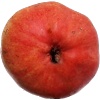
Label: Pear Red 1